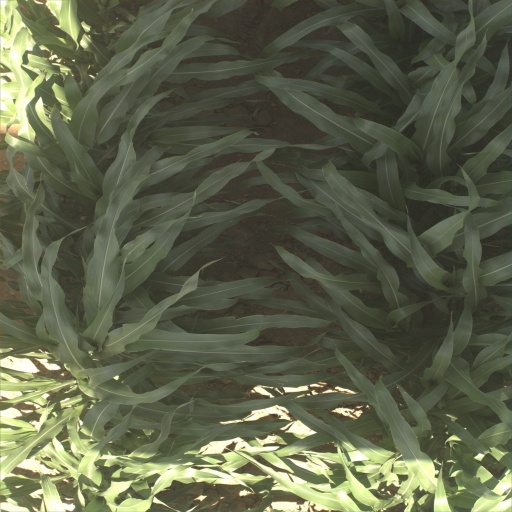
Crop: sorghum